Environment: real
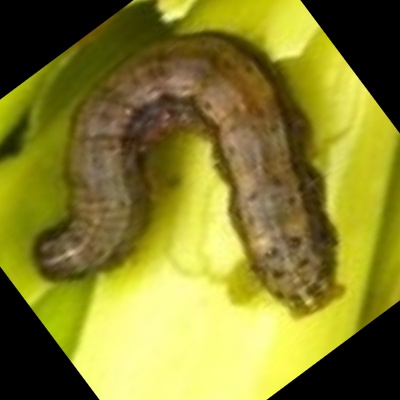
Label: fall_armyworm